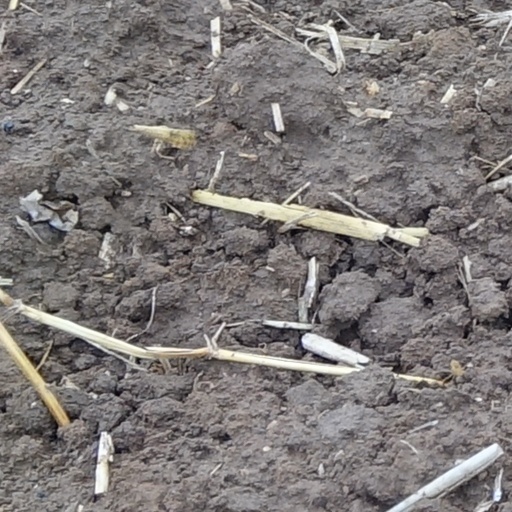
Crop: wheat